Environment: real
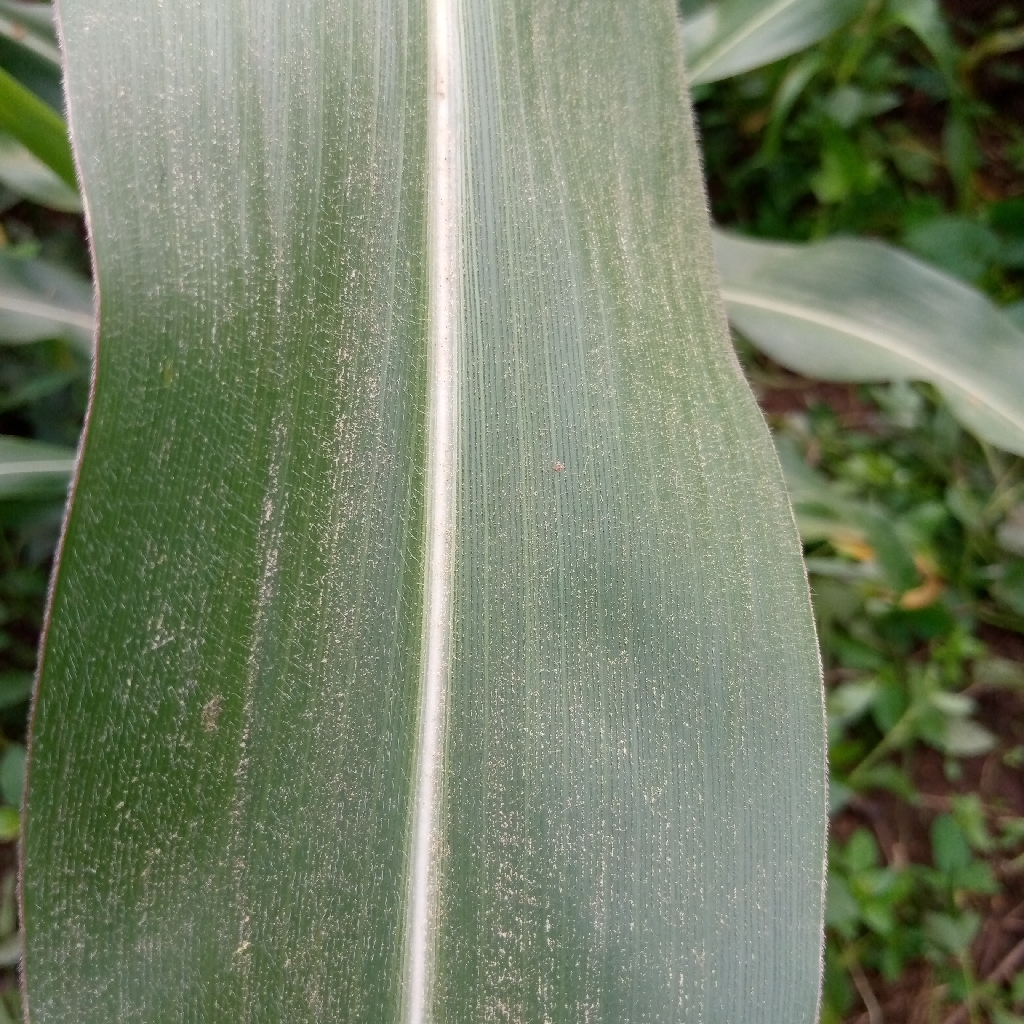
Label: healthy